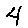
Label: 4